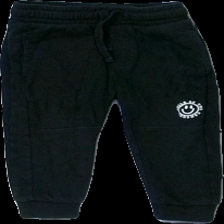
View: front
Type: Trousers
Category: Children
Brand: Cubus
Colors: Black, White
Material: 100% bomull
Pattern: Other
Cut: Tight
Size: 92
Season: All
Damage: nopprigt
Damage location: top center
Damage 2: nopprigt
Damage 2 location: top center
Damage 3: nopprigt
Damage 3 location: middle center
Price range: <50
Recommended usage: Export
Description: mjukisbyxor med fickor ribbade ändslut och tryck